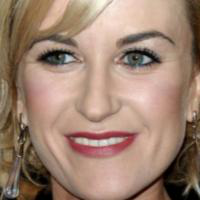
Age group: age 41-55